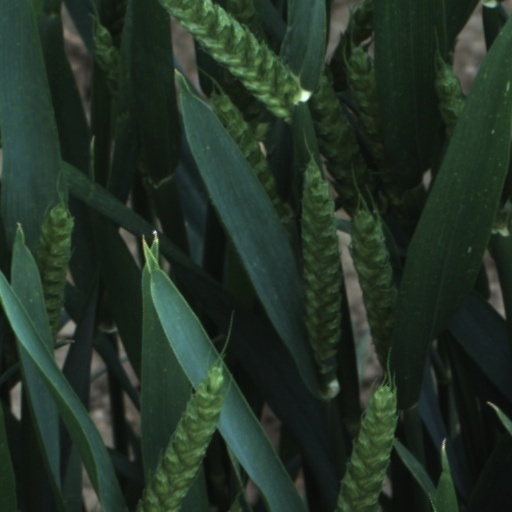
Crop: wheat